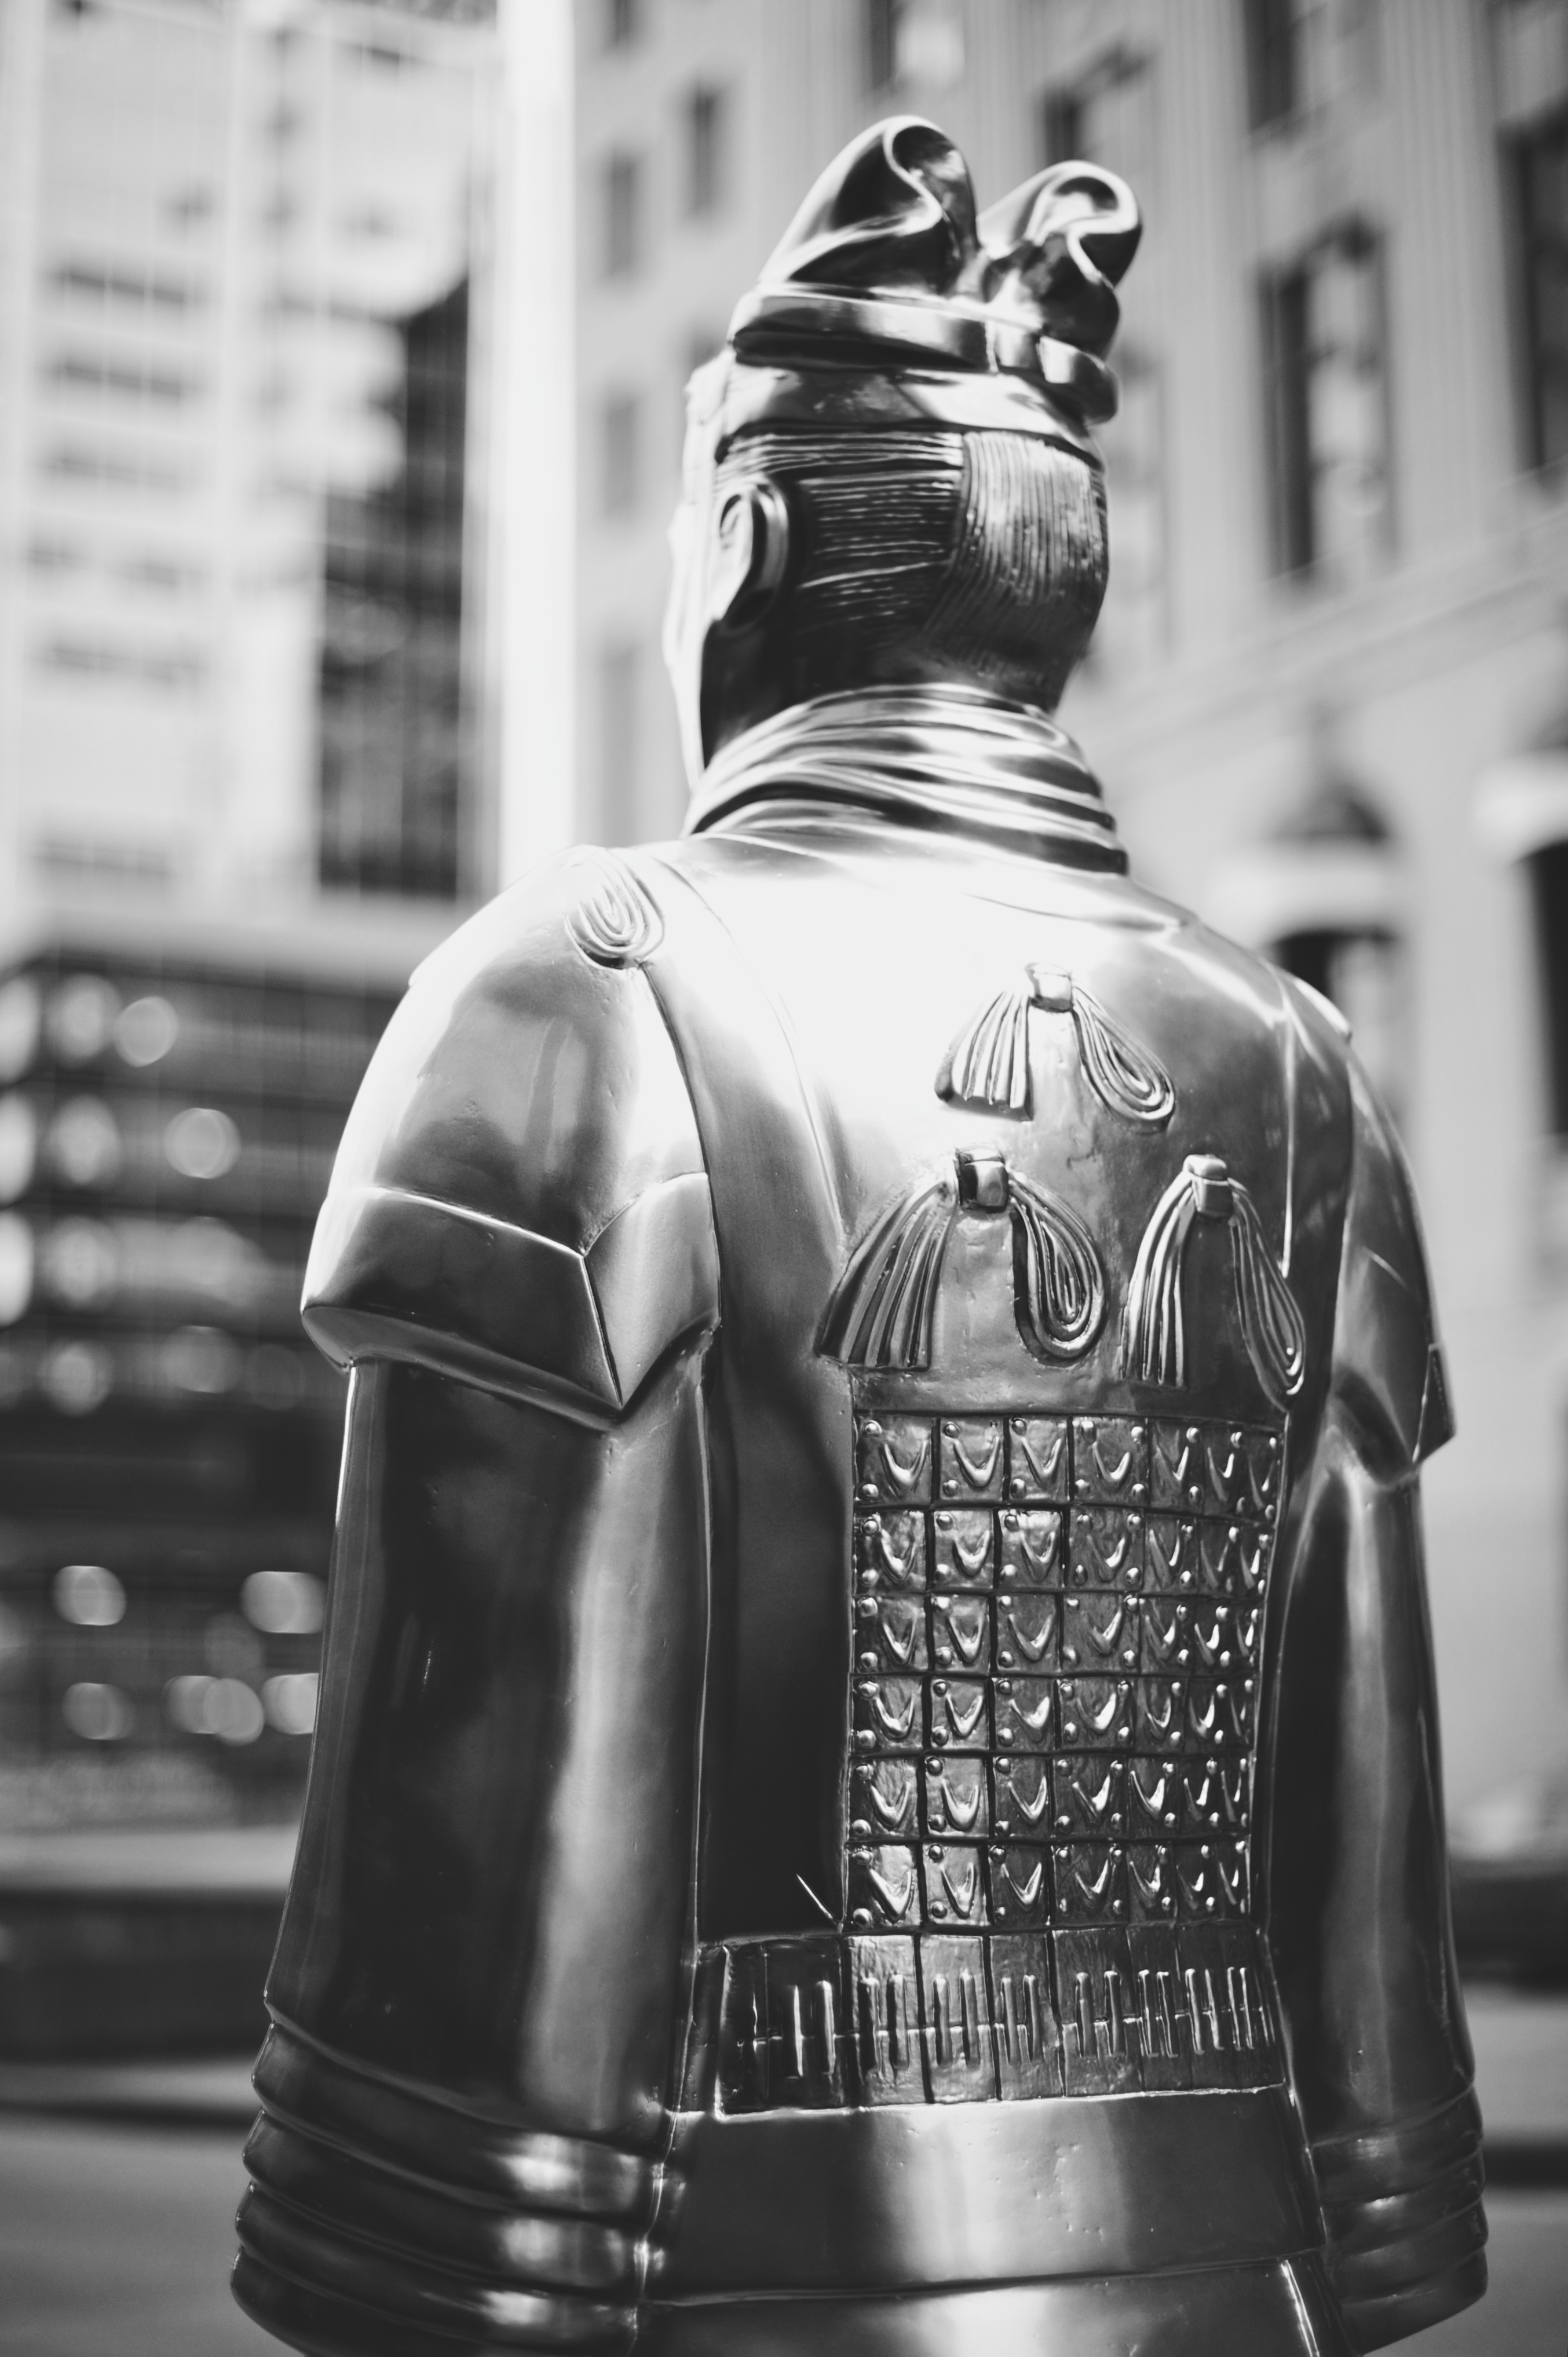
man, black and white, white, street, monument, male, statue, clothing, black, monochrome, sculpture, art, photograph, monochrome photography, human positions